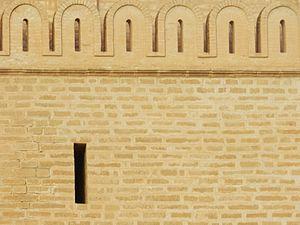
Vue des merlons du minaret de la Grande Mosquée de Kairouan, en Tunisie.
La Grande Mosquée de Kairouan, également appelée mosquée Oqba Ibn Nafi en souvenir de son fondateur Oqba Ibn Nafi, est l'une des principales mosquées de Tunisie située à Kairouan. Historiquement première métropole musulmane du Maghreb, Kairouan, dont l'apogée sur les plans politique et intellectuel se situe au IXᵉ siècle, est réputée comme étant le centre spirituel et religieux de la Tunisie ; elle est aussi parfois considérée comme la quatrième ville sainte de l'islam sunnite.
Merlon est un terme d'architecture, en particulier de l'architecture médiévale, qui désigne les parties pleines d'un parapet situées entre deux créneaux. Lors de la lutte entre les Guelfes et les Gibelins, dans l'Italie médiévale, les villes ralliées au parti gibelin avaient des merlons en forme de queue d'hirondelle pour manifester leur ralliement à cette faction.